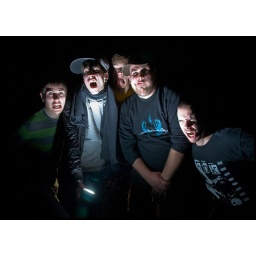
Strobist: car lights in the back and a bare 430EXII (@1/16) hand held by one of the guys.